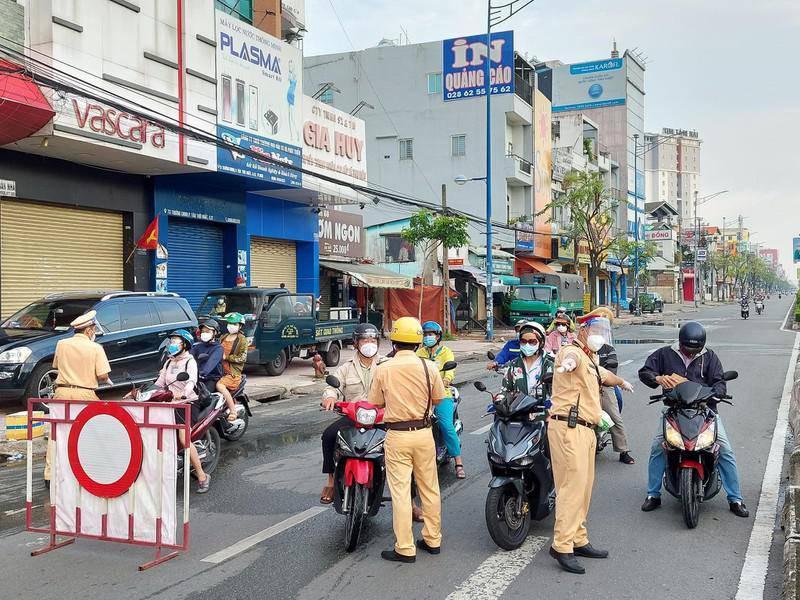
những đồng chí cảnh sát giao thông đang chặn những chiếc xe máy lại